Southeast Pacific Area

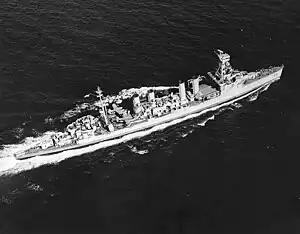
USS "Trenton" in the Gulf of Panama in May 1943.

The Southeast Pacific Area was one of the designated area commands created by the Combined Chiefs of Staff in the Pacific region during World War II. It was responsible to the Joint Chiefs of Staff via the Commander-in-Chief of the United States Navy (COMINCH), Admiral Ernest King. Rear Admiral Abel T. Bidwell, former commander of Cruiser Division Three, commanded the Southeast Pacific Area during the first months of the war.